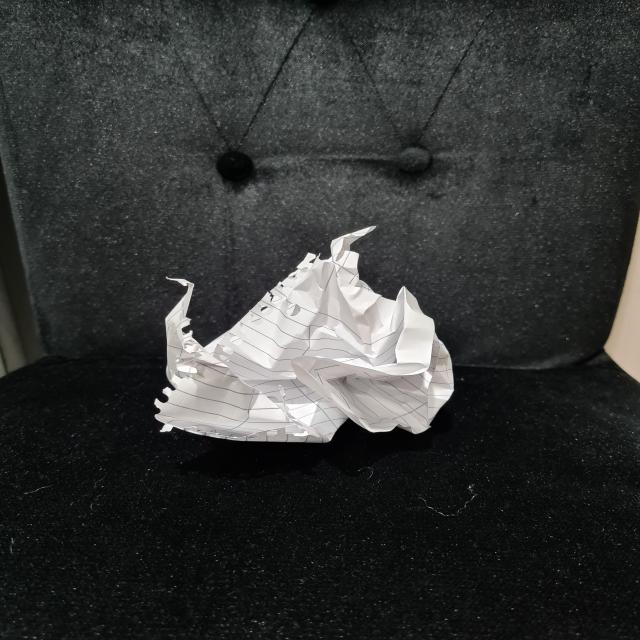
Label: tissues